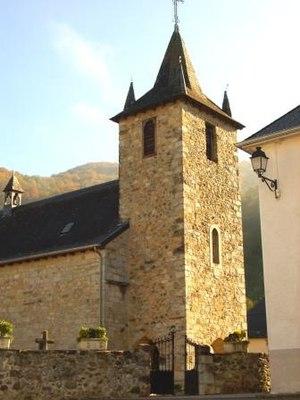
Bages
Cet article recense une partie des monuments historiques des Pyrénées-Atlantiques, en France.